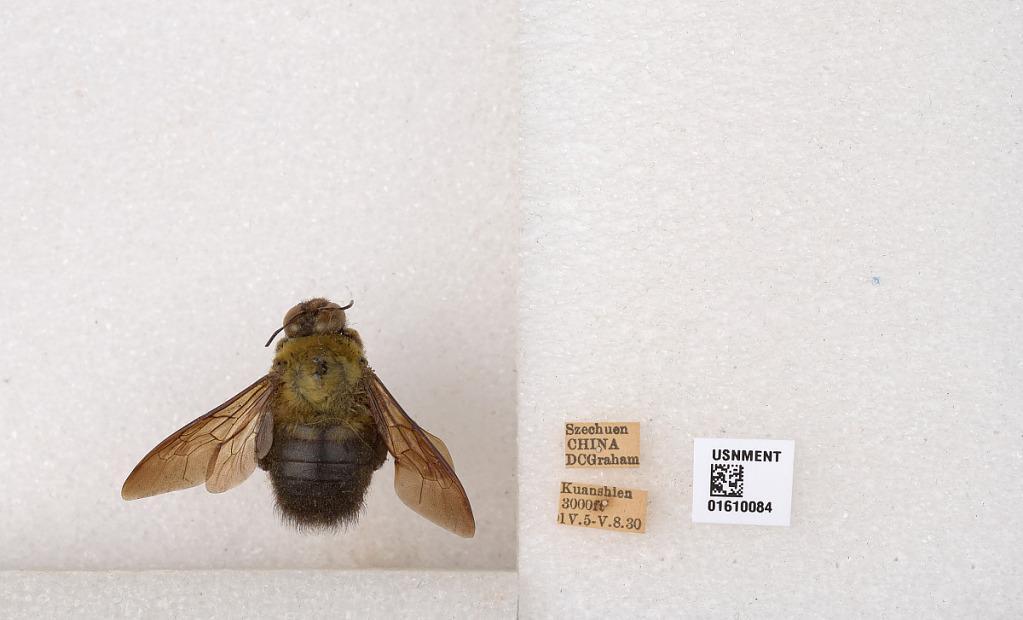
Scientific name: Xylocopa (Alloxylocopa) appendiculata appendiculata Smith
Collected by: D. Graham
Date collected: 1930-5-1
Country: China
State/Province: Sichuan
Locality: Kuanshien
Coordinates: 30.1794, 102.947